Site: brandenburg
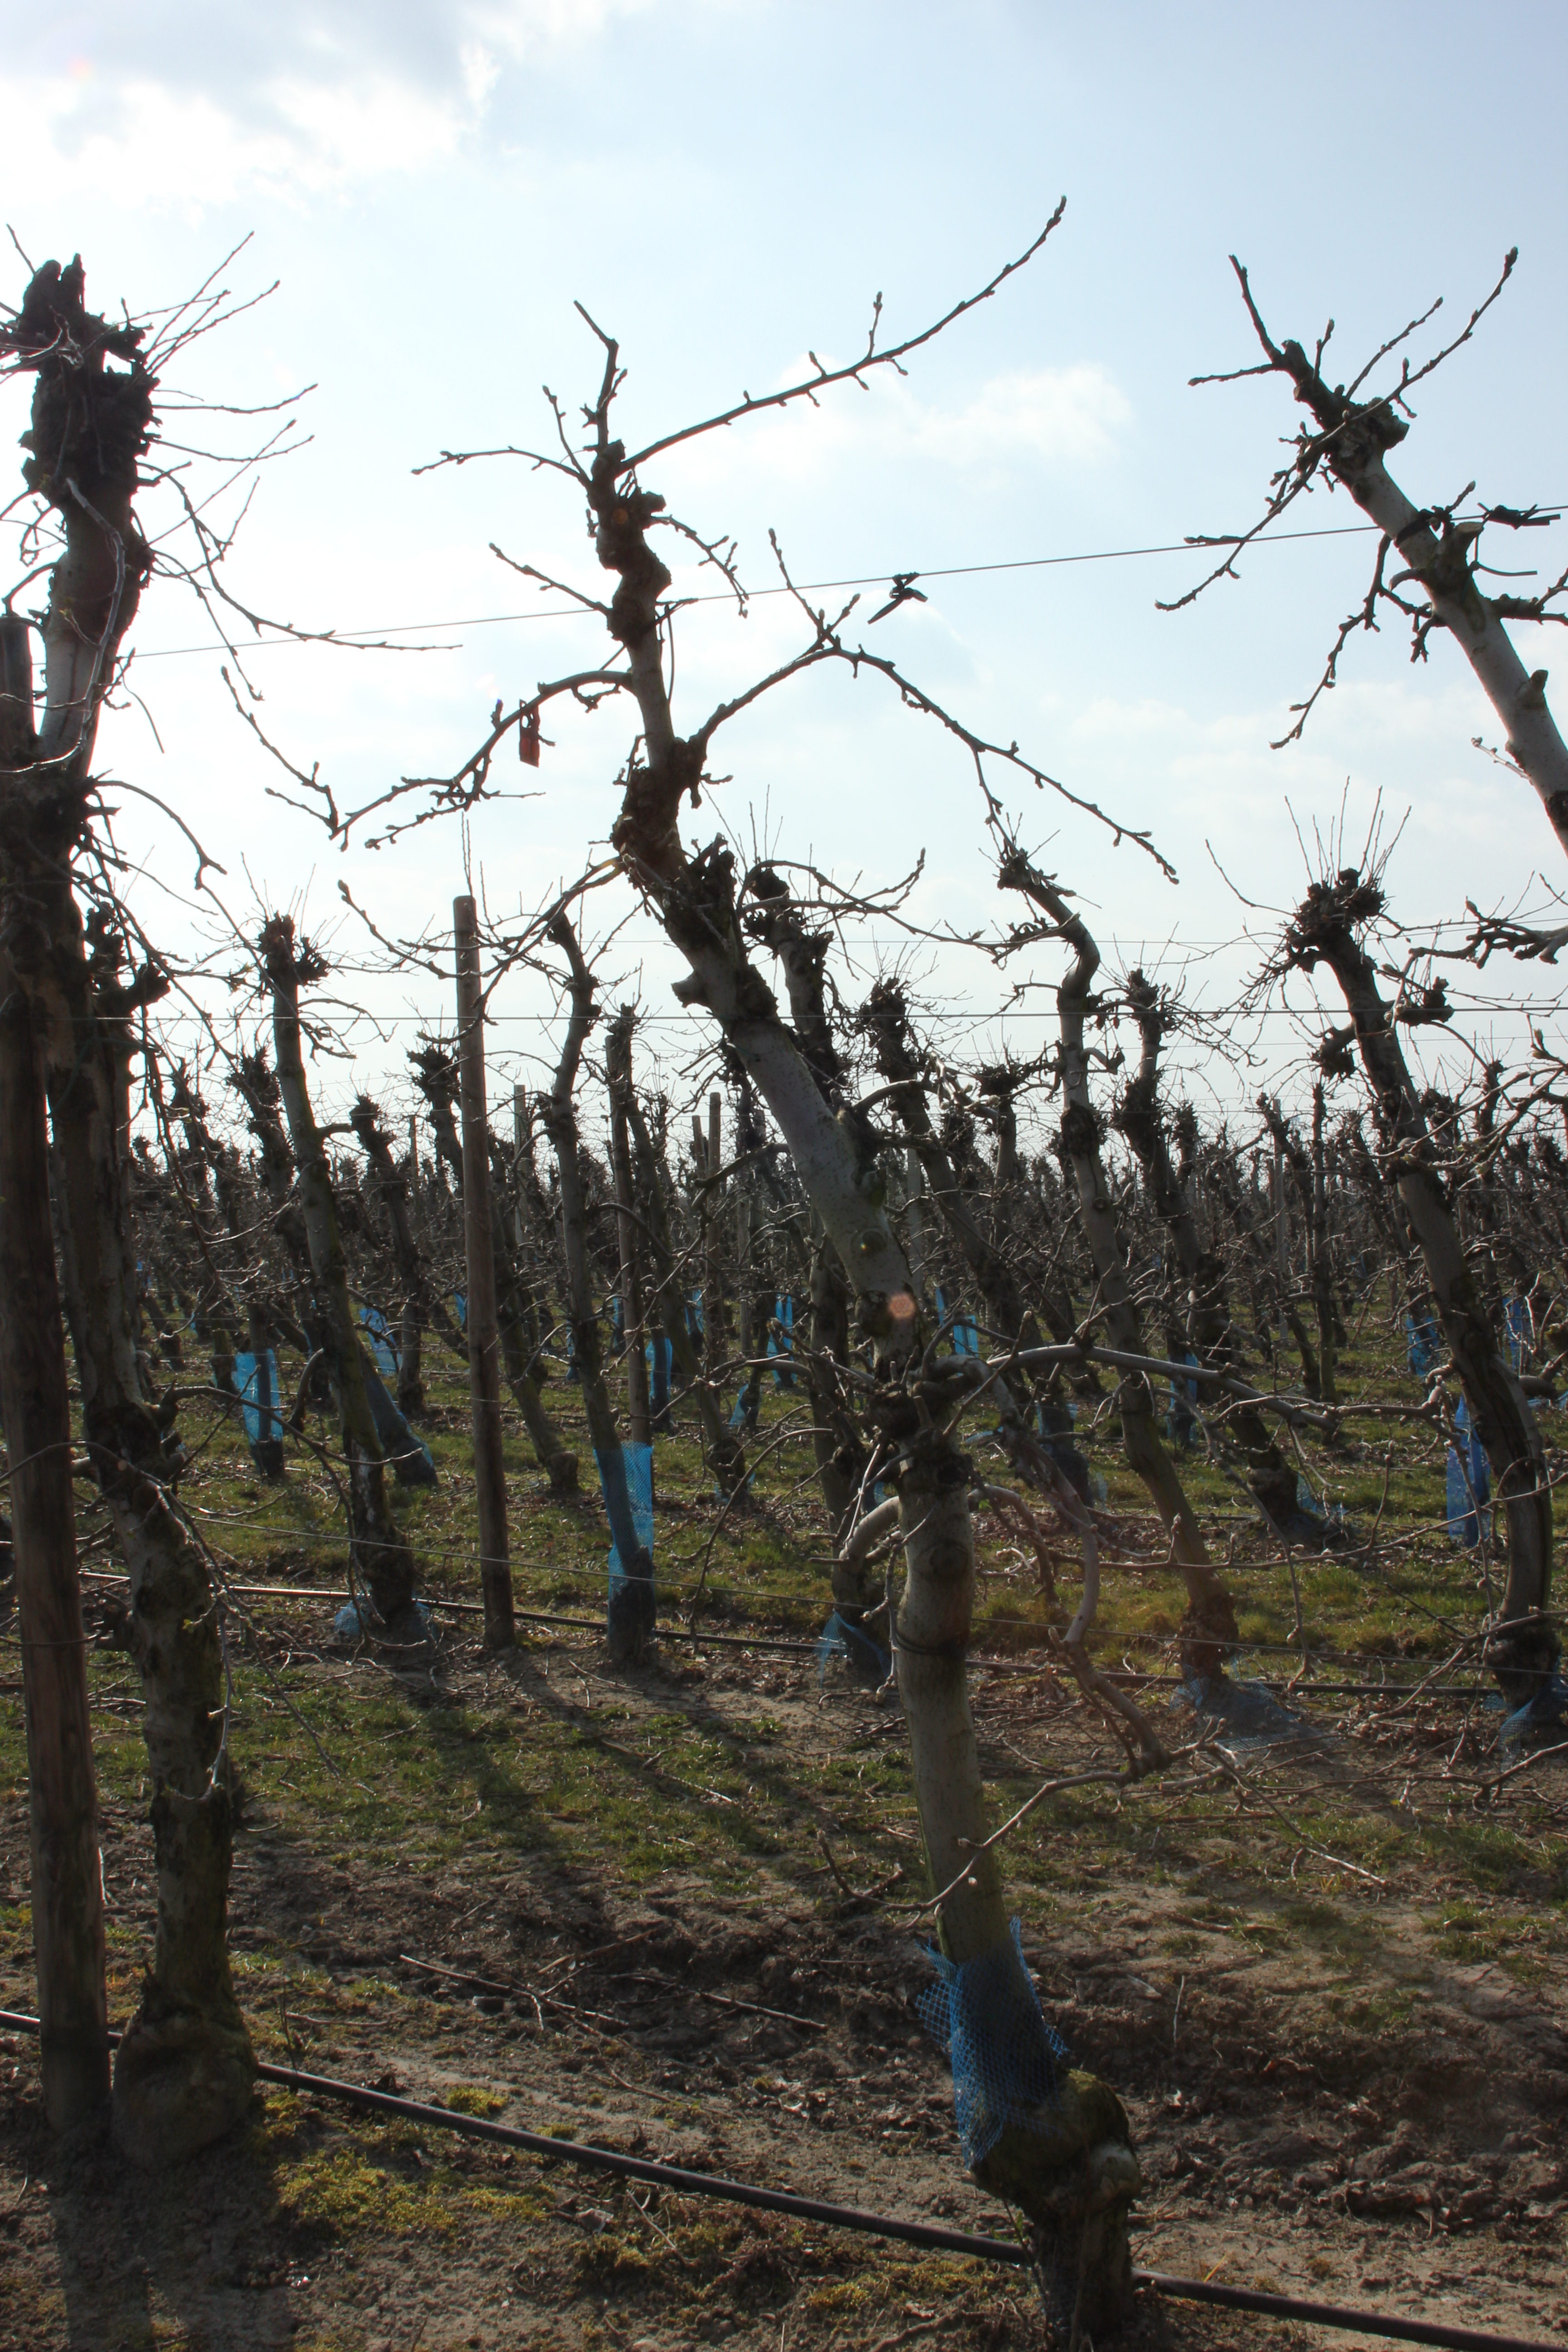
Growth stage (BBCH 03): Bud development